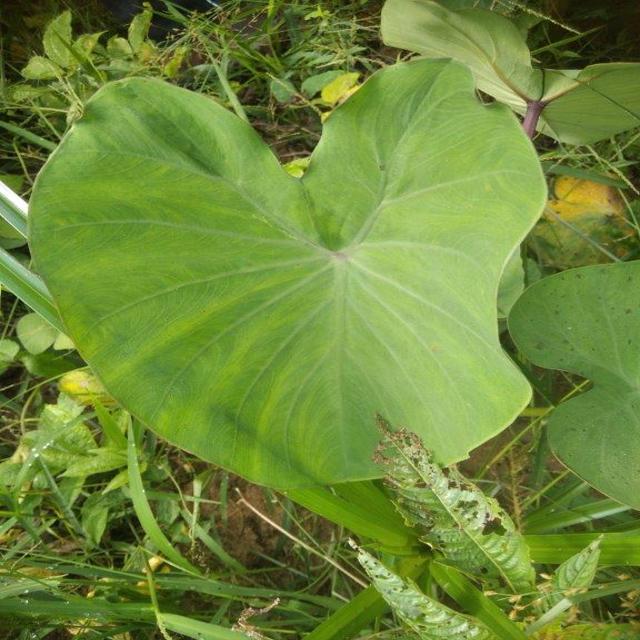
Label: Healthy